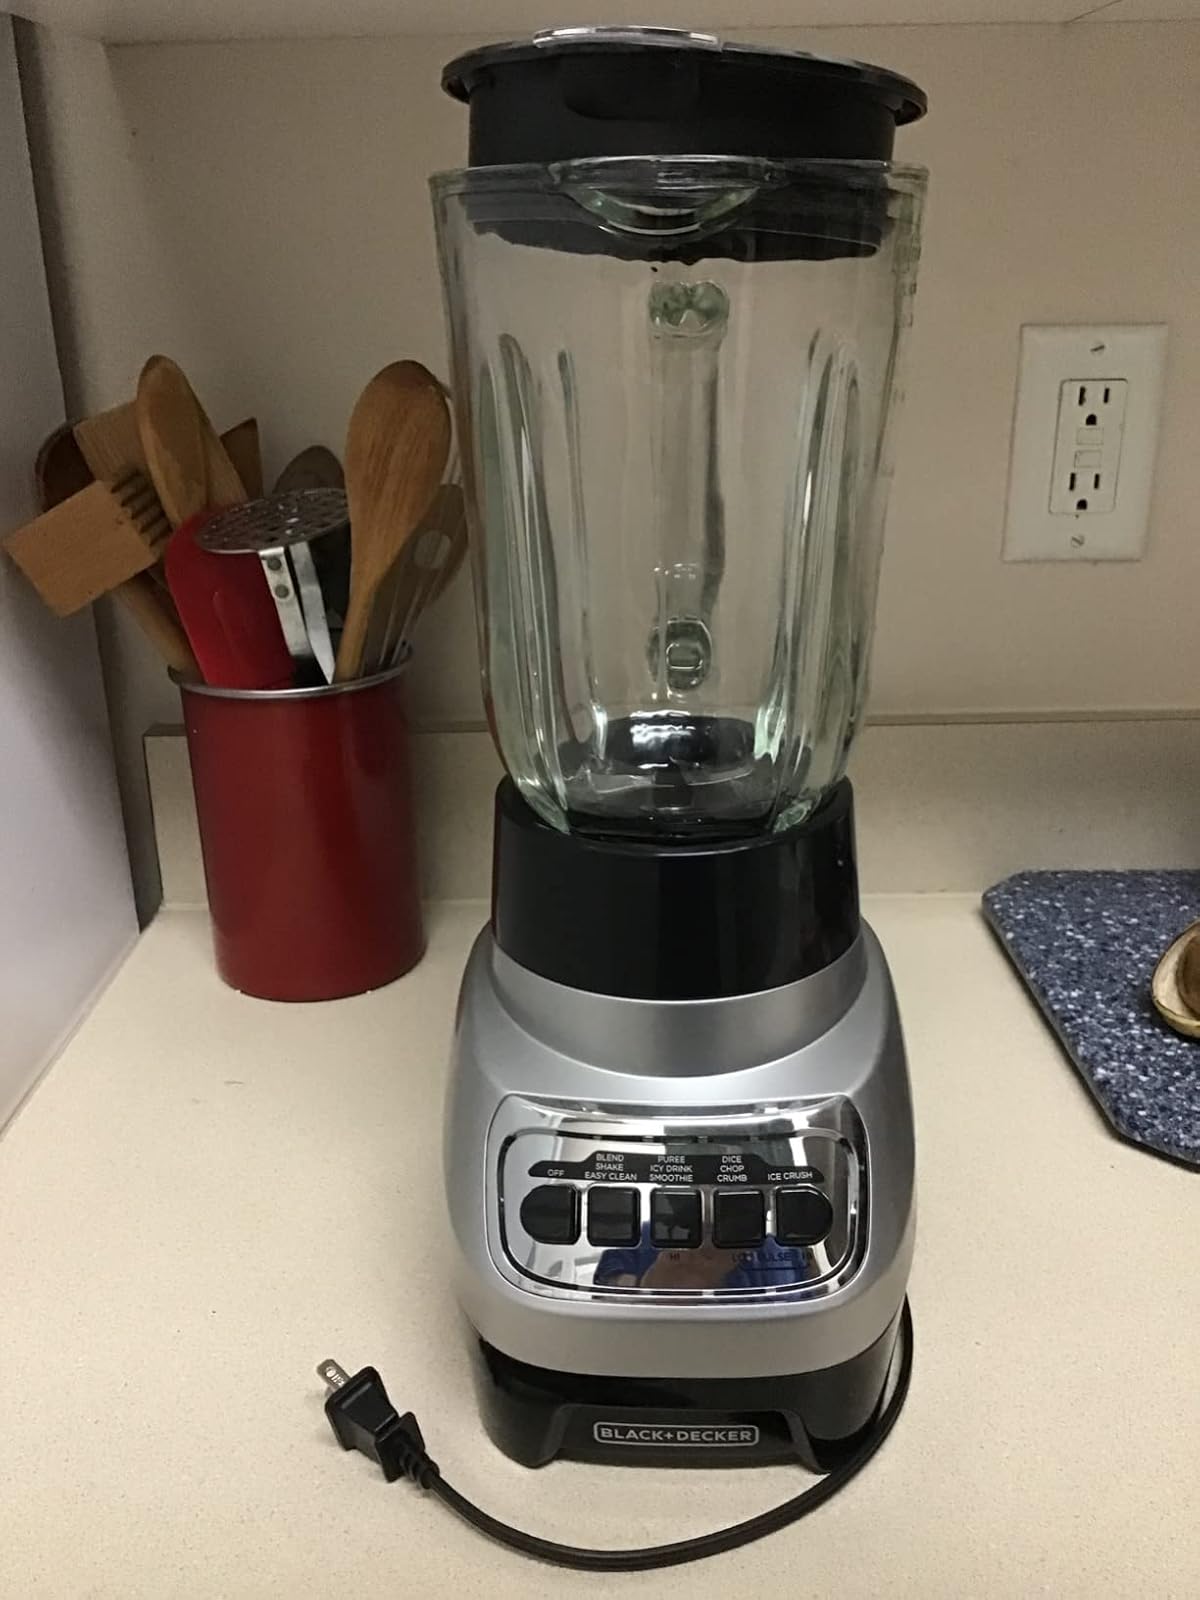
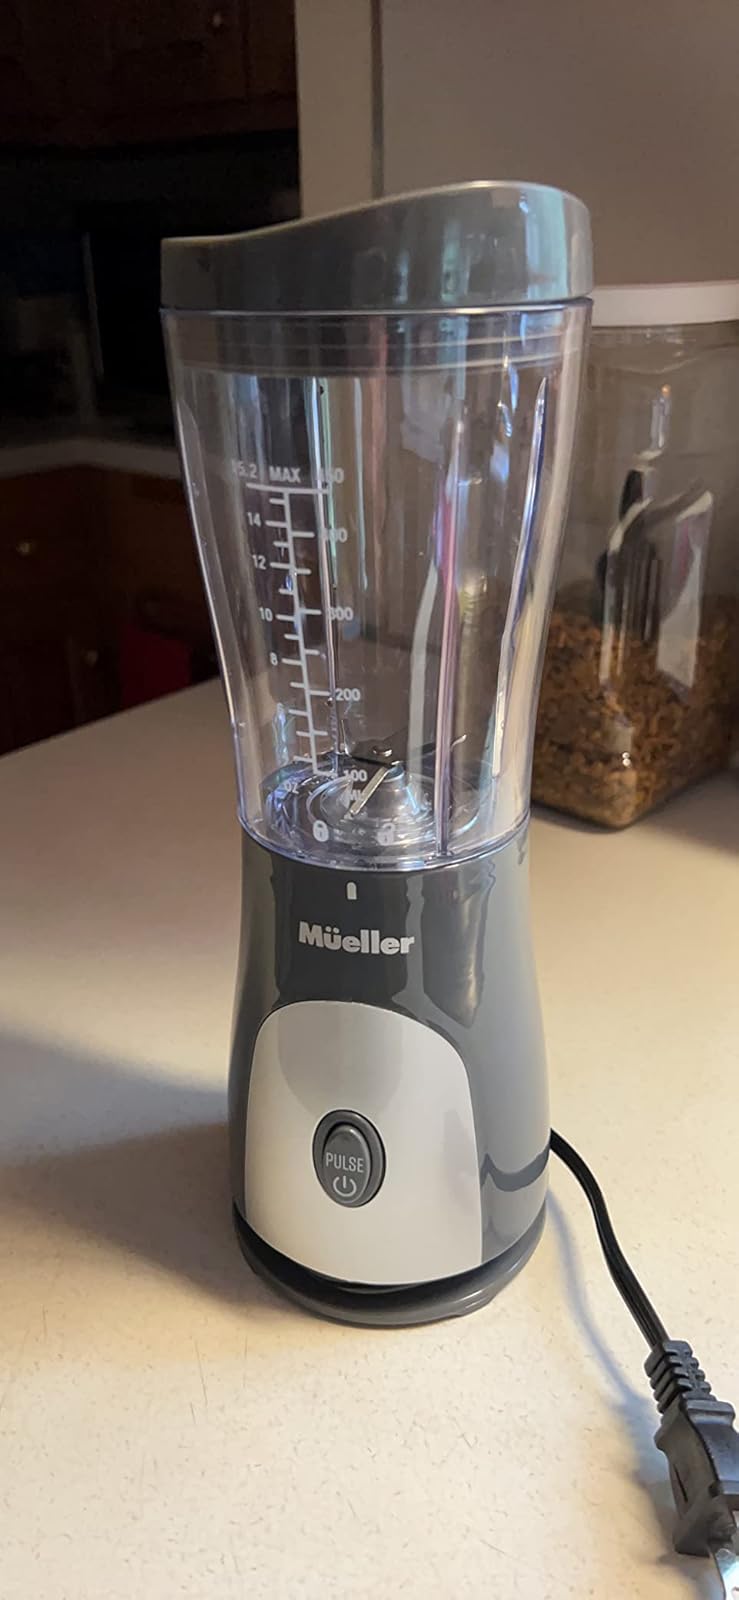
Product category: items_blender
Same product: no